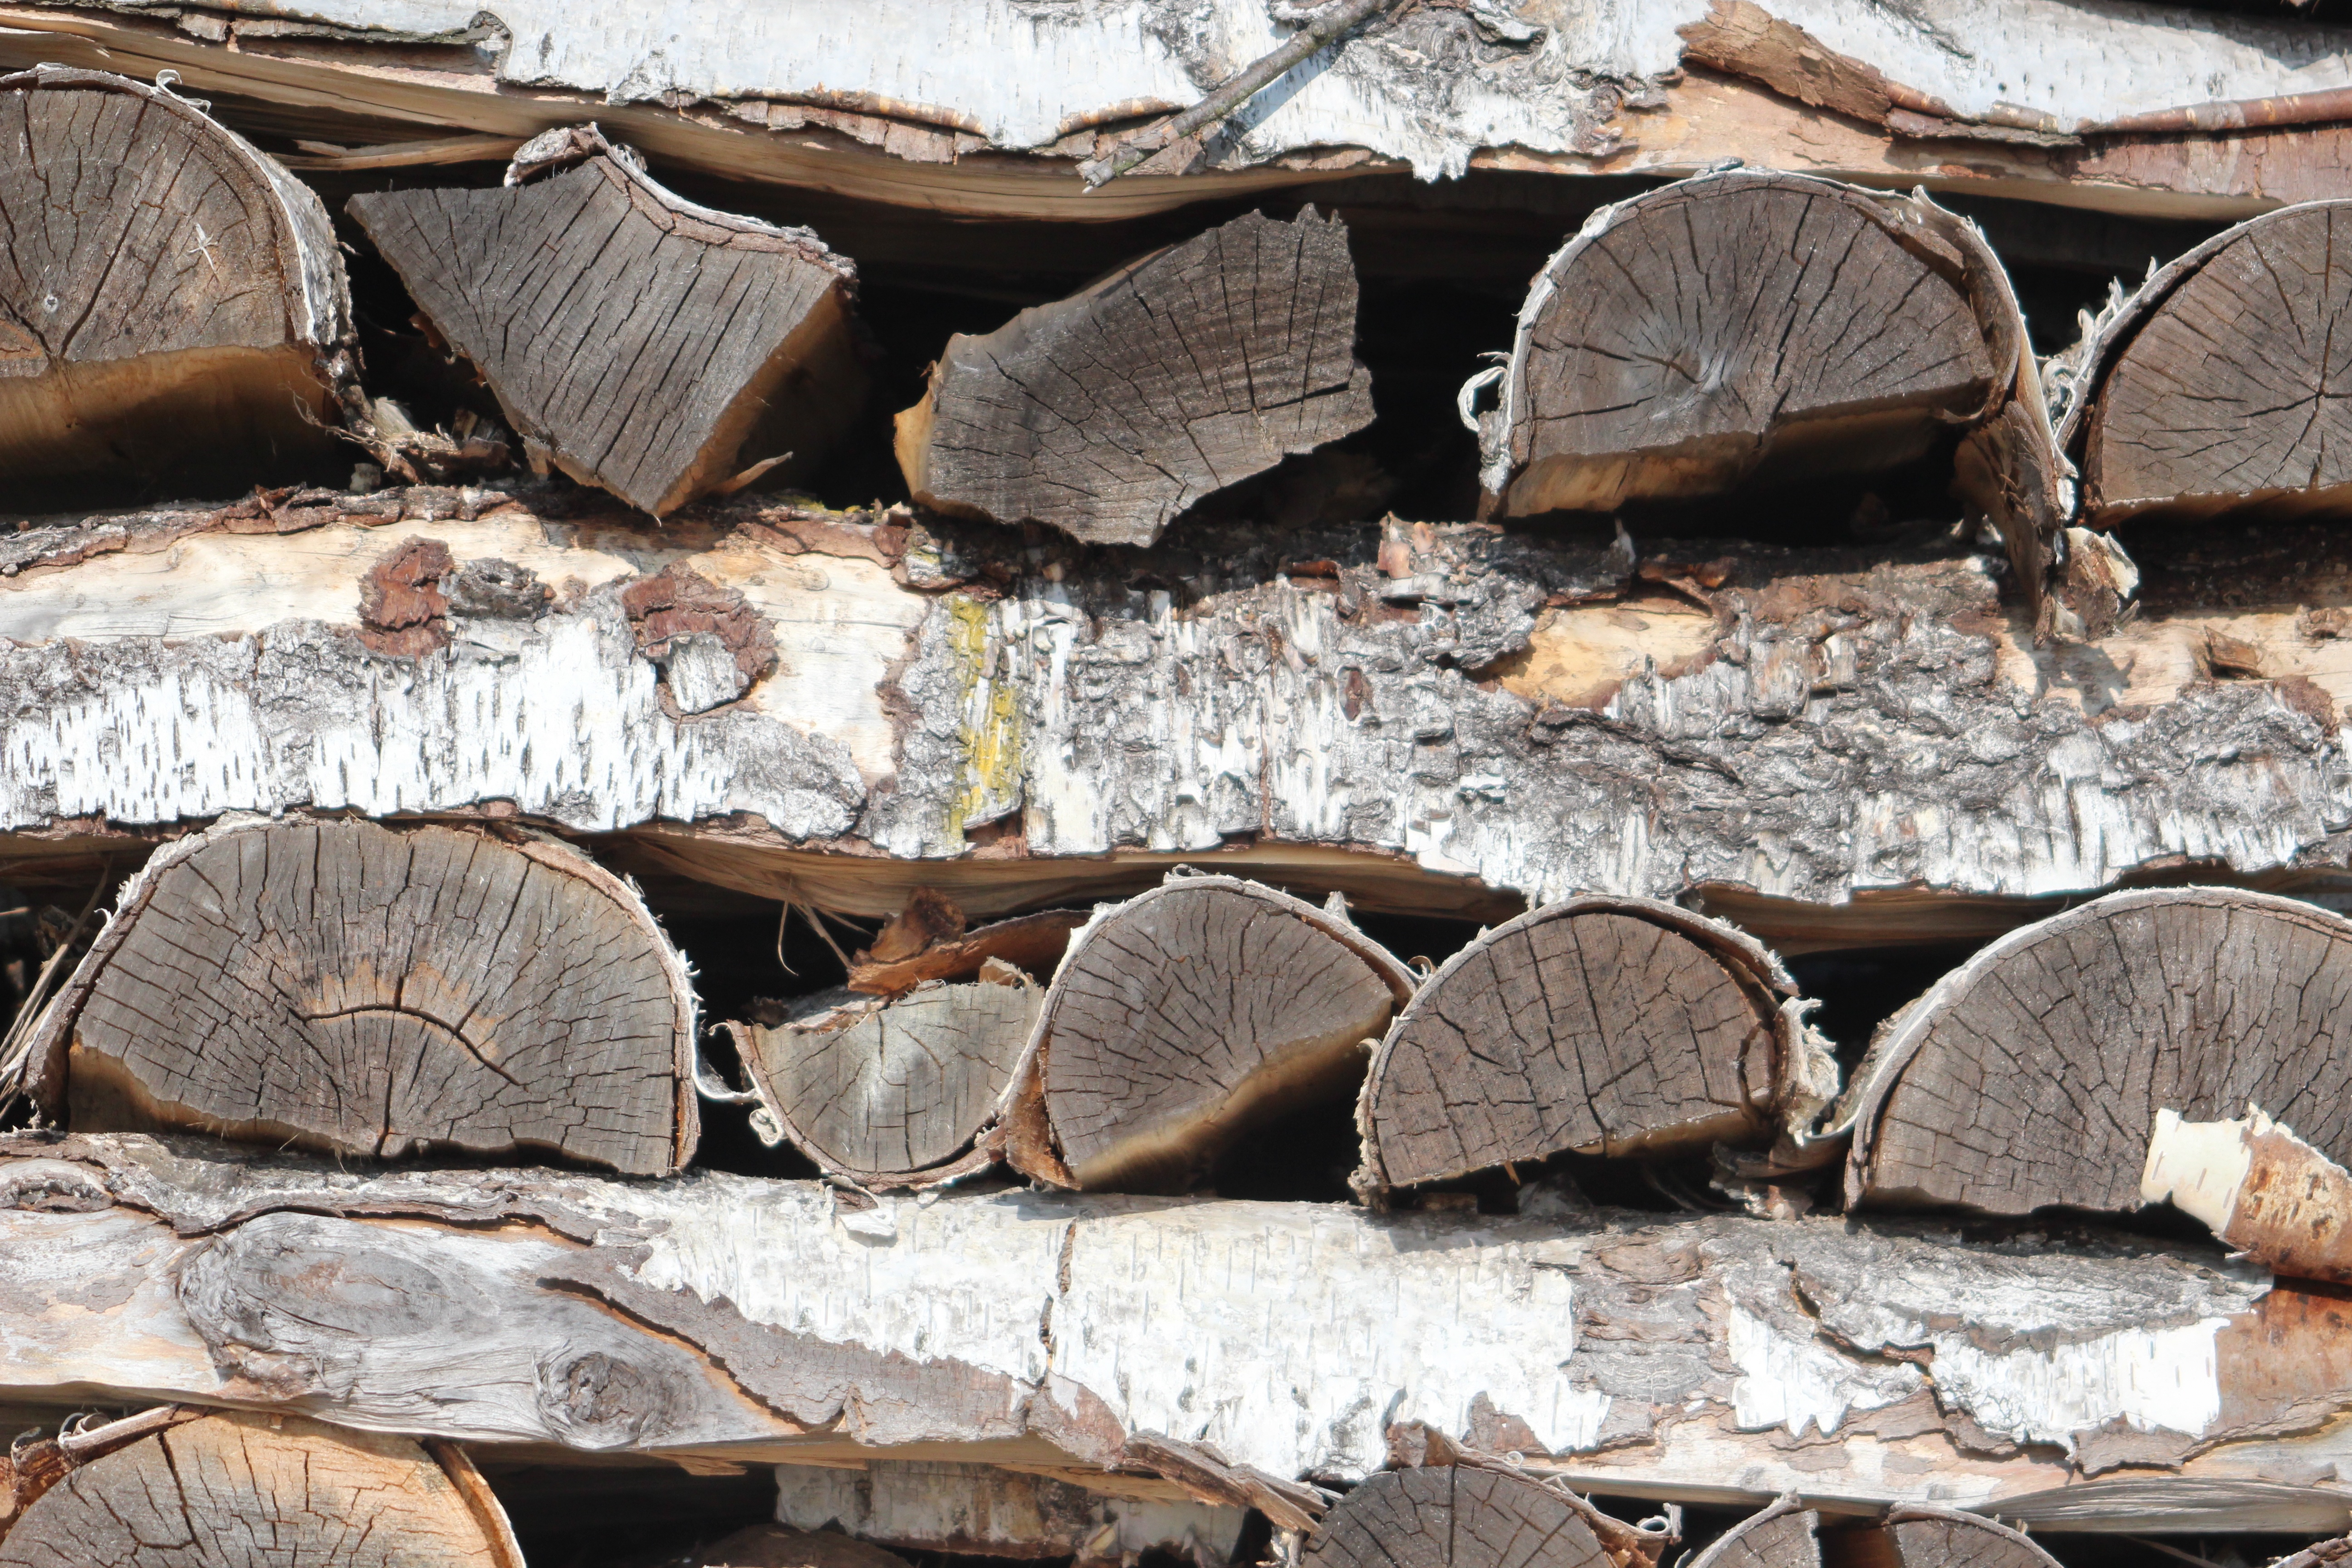
tree, nature, rock, wood, leaf, wall, soil, firewood, stack, lumber, material, storage, rubble, background, geology, timber, carving, scrap, stacked up, holzstapel, ancient history